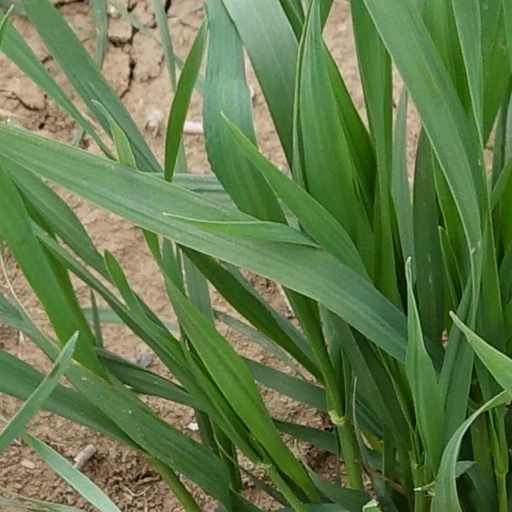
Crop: wheat